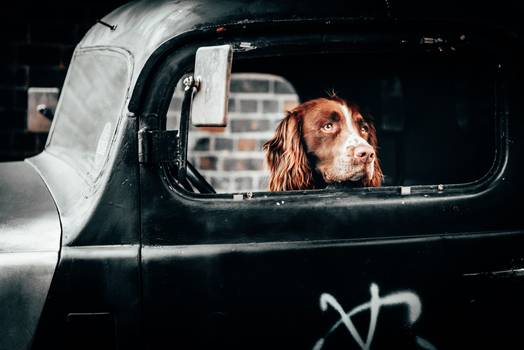
Label: No Watermark